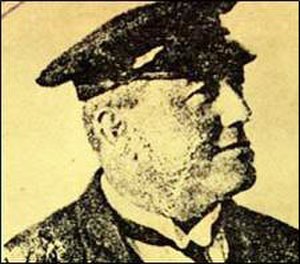
Baron Bliss
Henry Edward Ernest Victor Bliss.
Henry Edward Ernest Victor Bliss, kendt som Baron Bliss, var en britisk rejsende, som testamenterede to millioner amerikanske dollars til et fond til støtte for indbyggerne i den daværende koloni Britisk Honduras, nu Belize. Den 9. marts bliver markeret årligt som Baron Bliss-dagen i Belize.